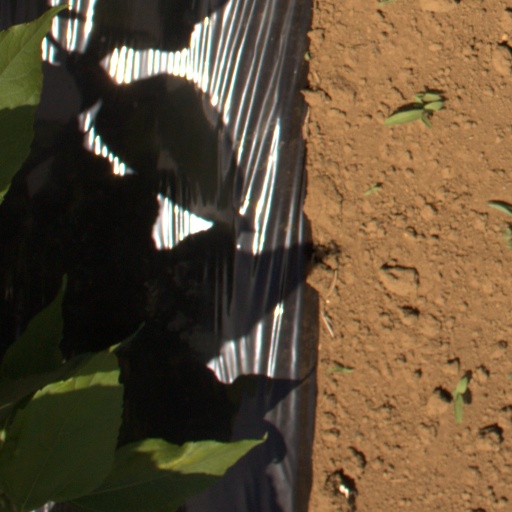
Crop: Jerusalem artichoke